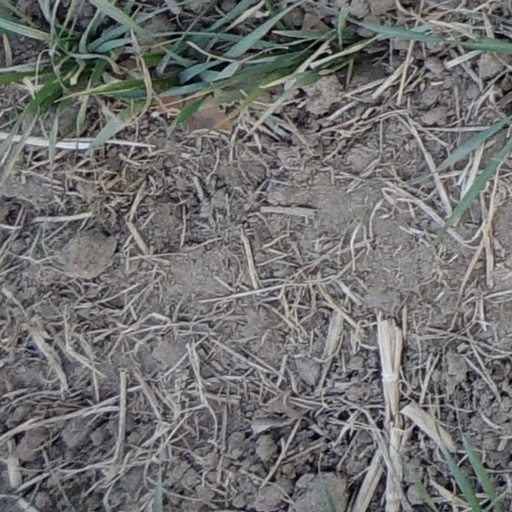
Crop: wheat